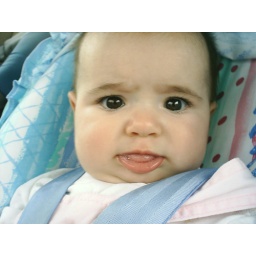
04-09-07 awake in the car seat (6)